Sky position (RA, Dec in degrees): 207.766, 2.733
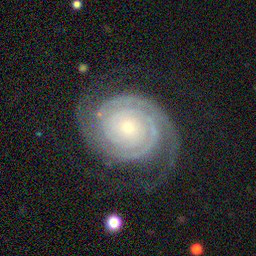
Galaxy morphology: Unbarred Tight Spiral Galaxies